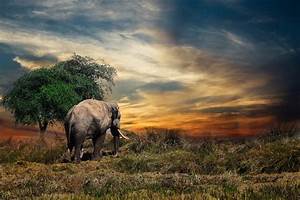
Label: elephant